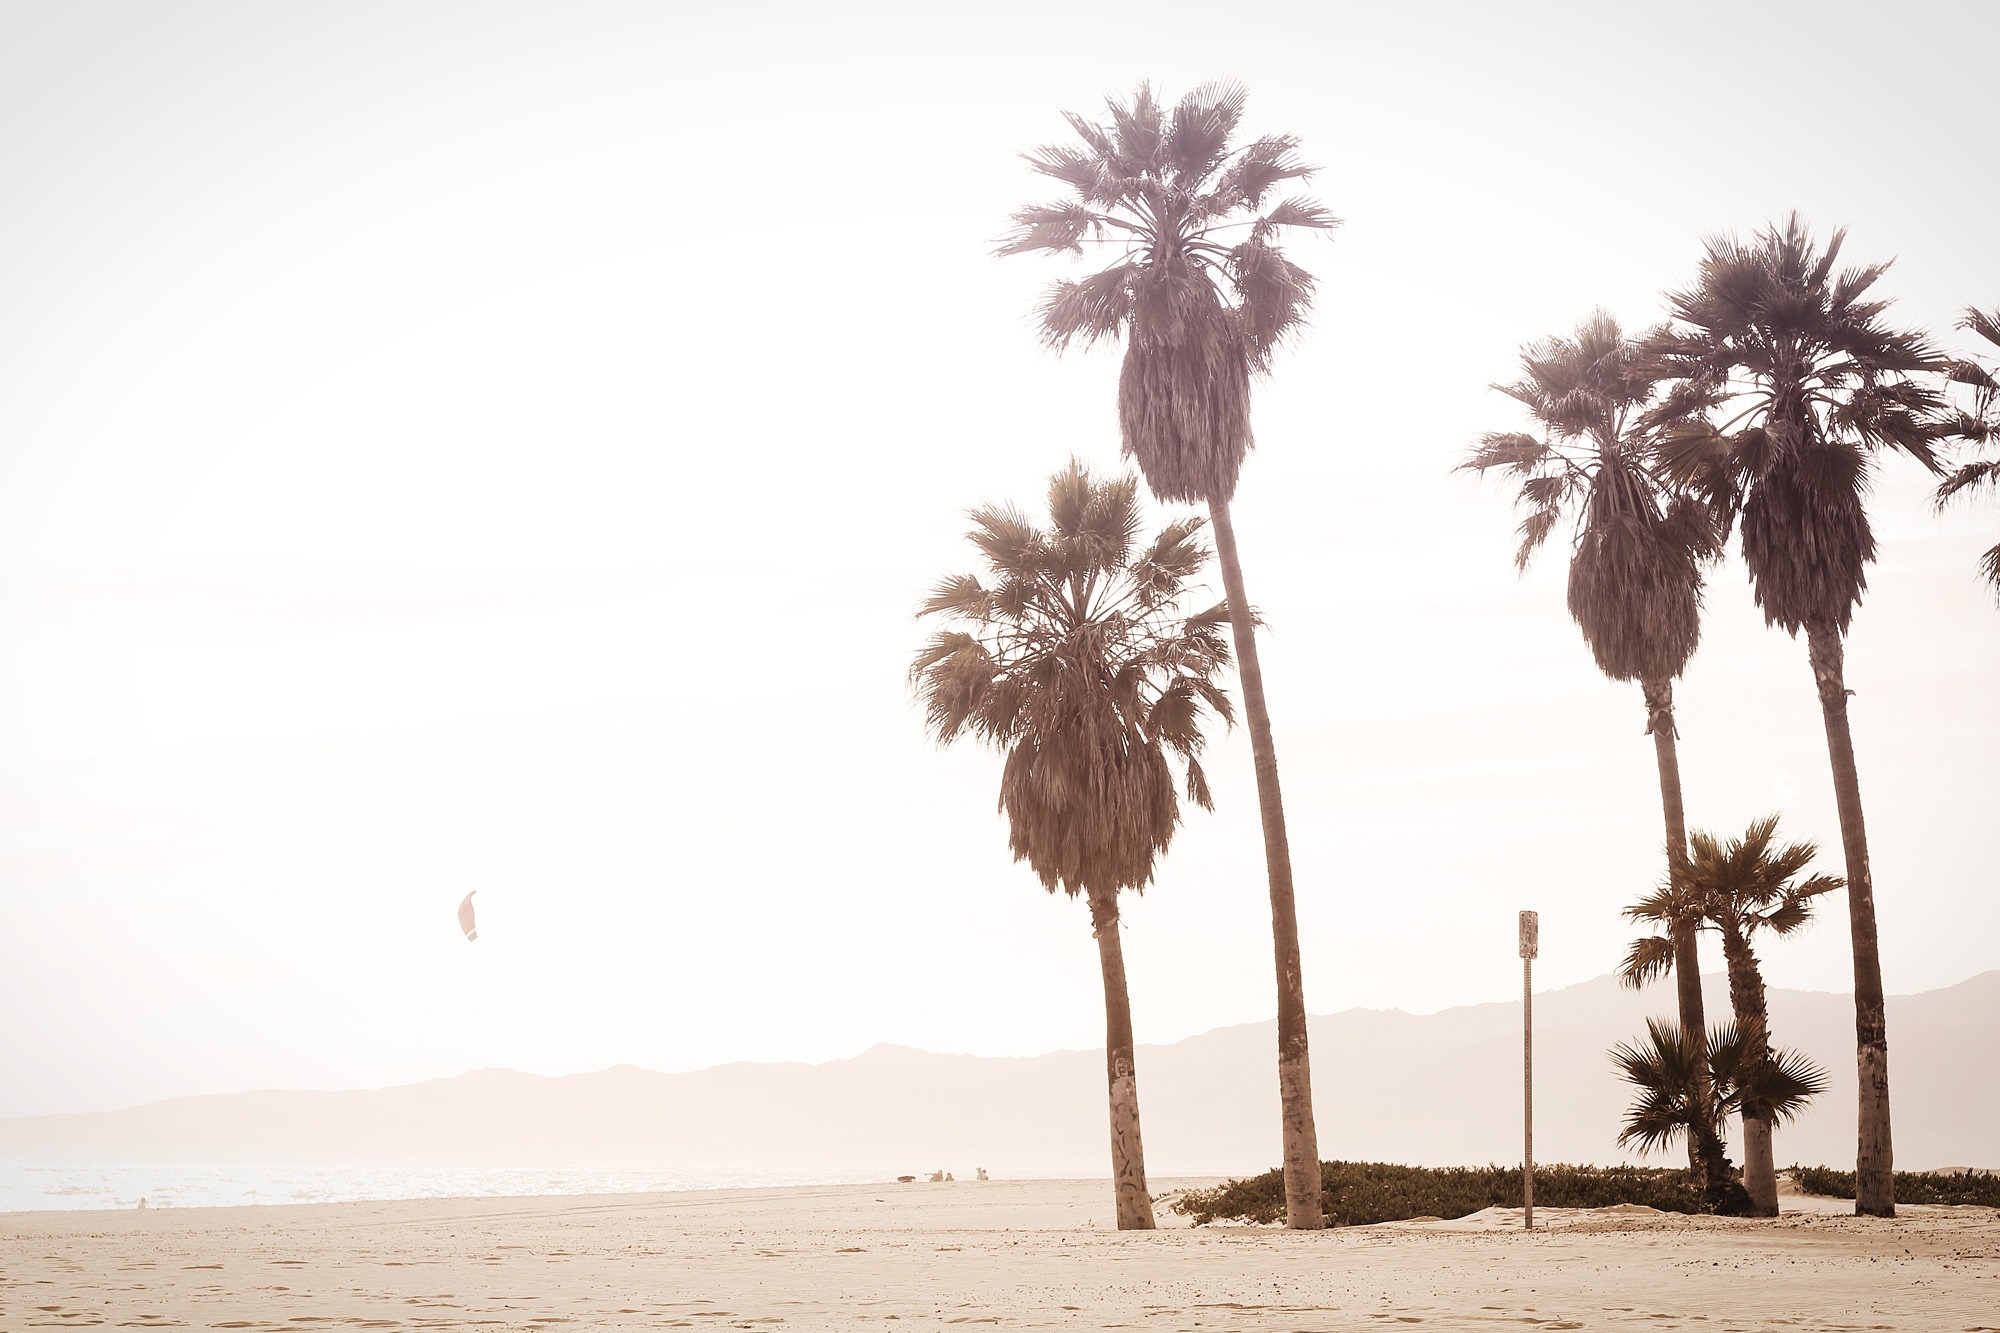
beach, sea, coast, tree, nature, sand, plant, sky, sun, warm, shore, wind, summer, shoreline, kite, palm, tropical, savanna, trees, caribbean, palms, palm trees, tropics, woody plant, arecales, palm family